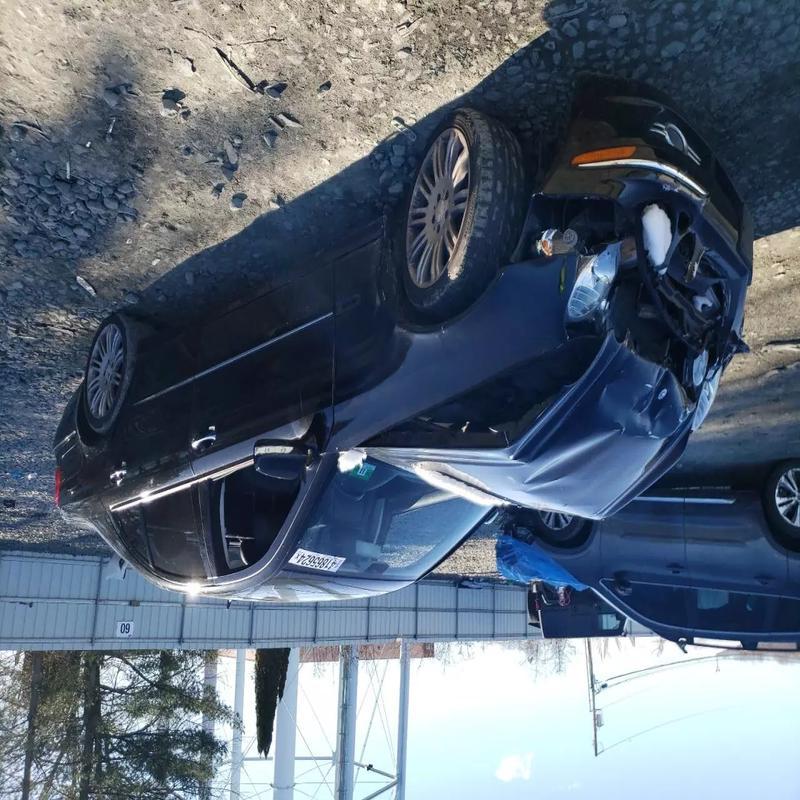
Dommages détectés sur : plaque d'immatriculation avant, pare-choc avant, feu avant droit, feu avant gauche, capot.
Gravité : majeur